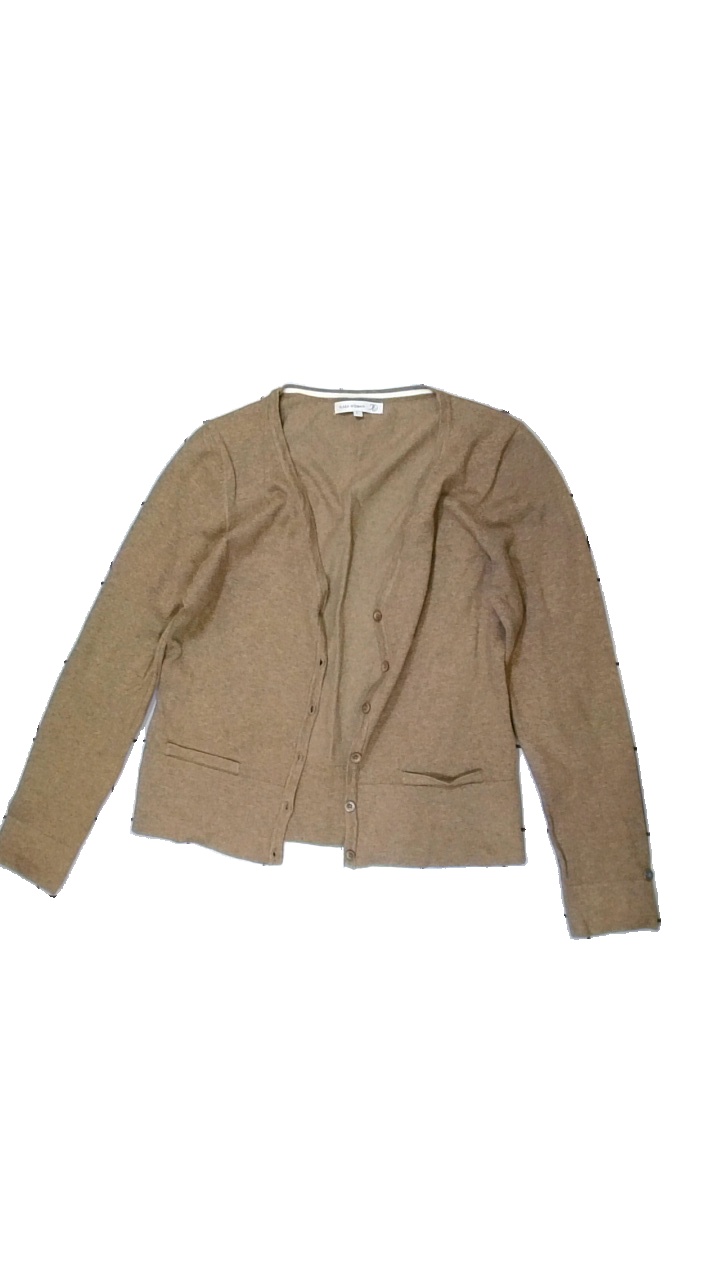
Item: Cardigan (Ladies)
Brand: Flash
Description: beige cardigan
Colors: Beige
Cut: Regular
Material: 66% Cotton 34% Nylon
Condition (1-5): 5
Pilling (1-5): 5
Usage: Reuse
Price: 50-100